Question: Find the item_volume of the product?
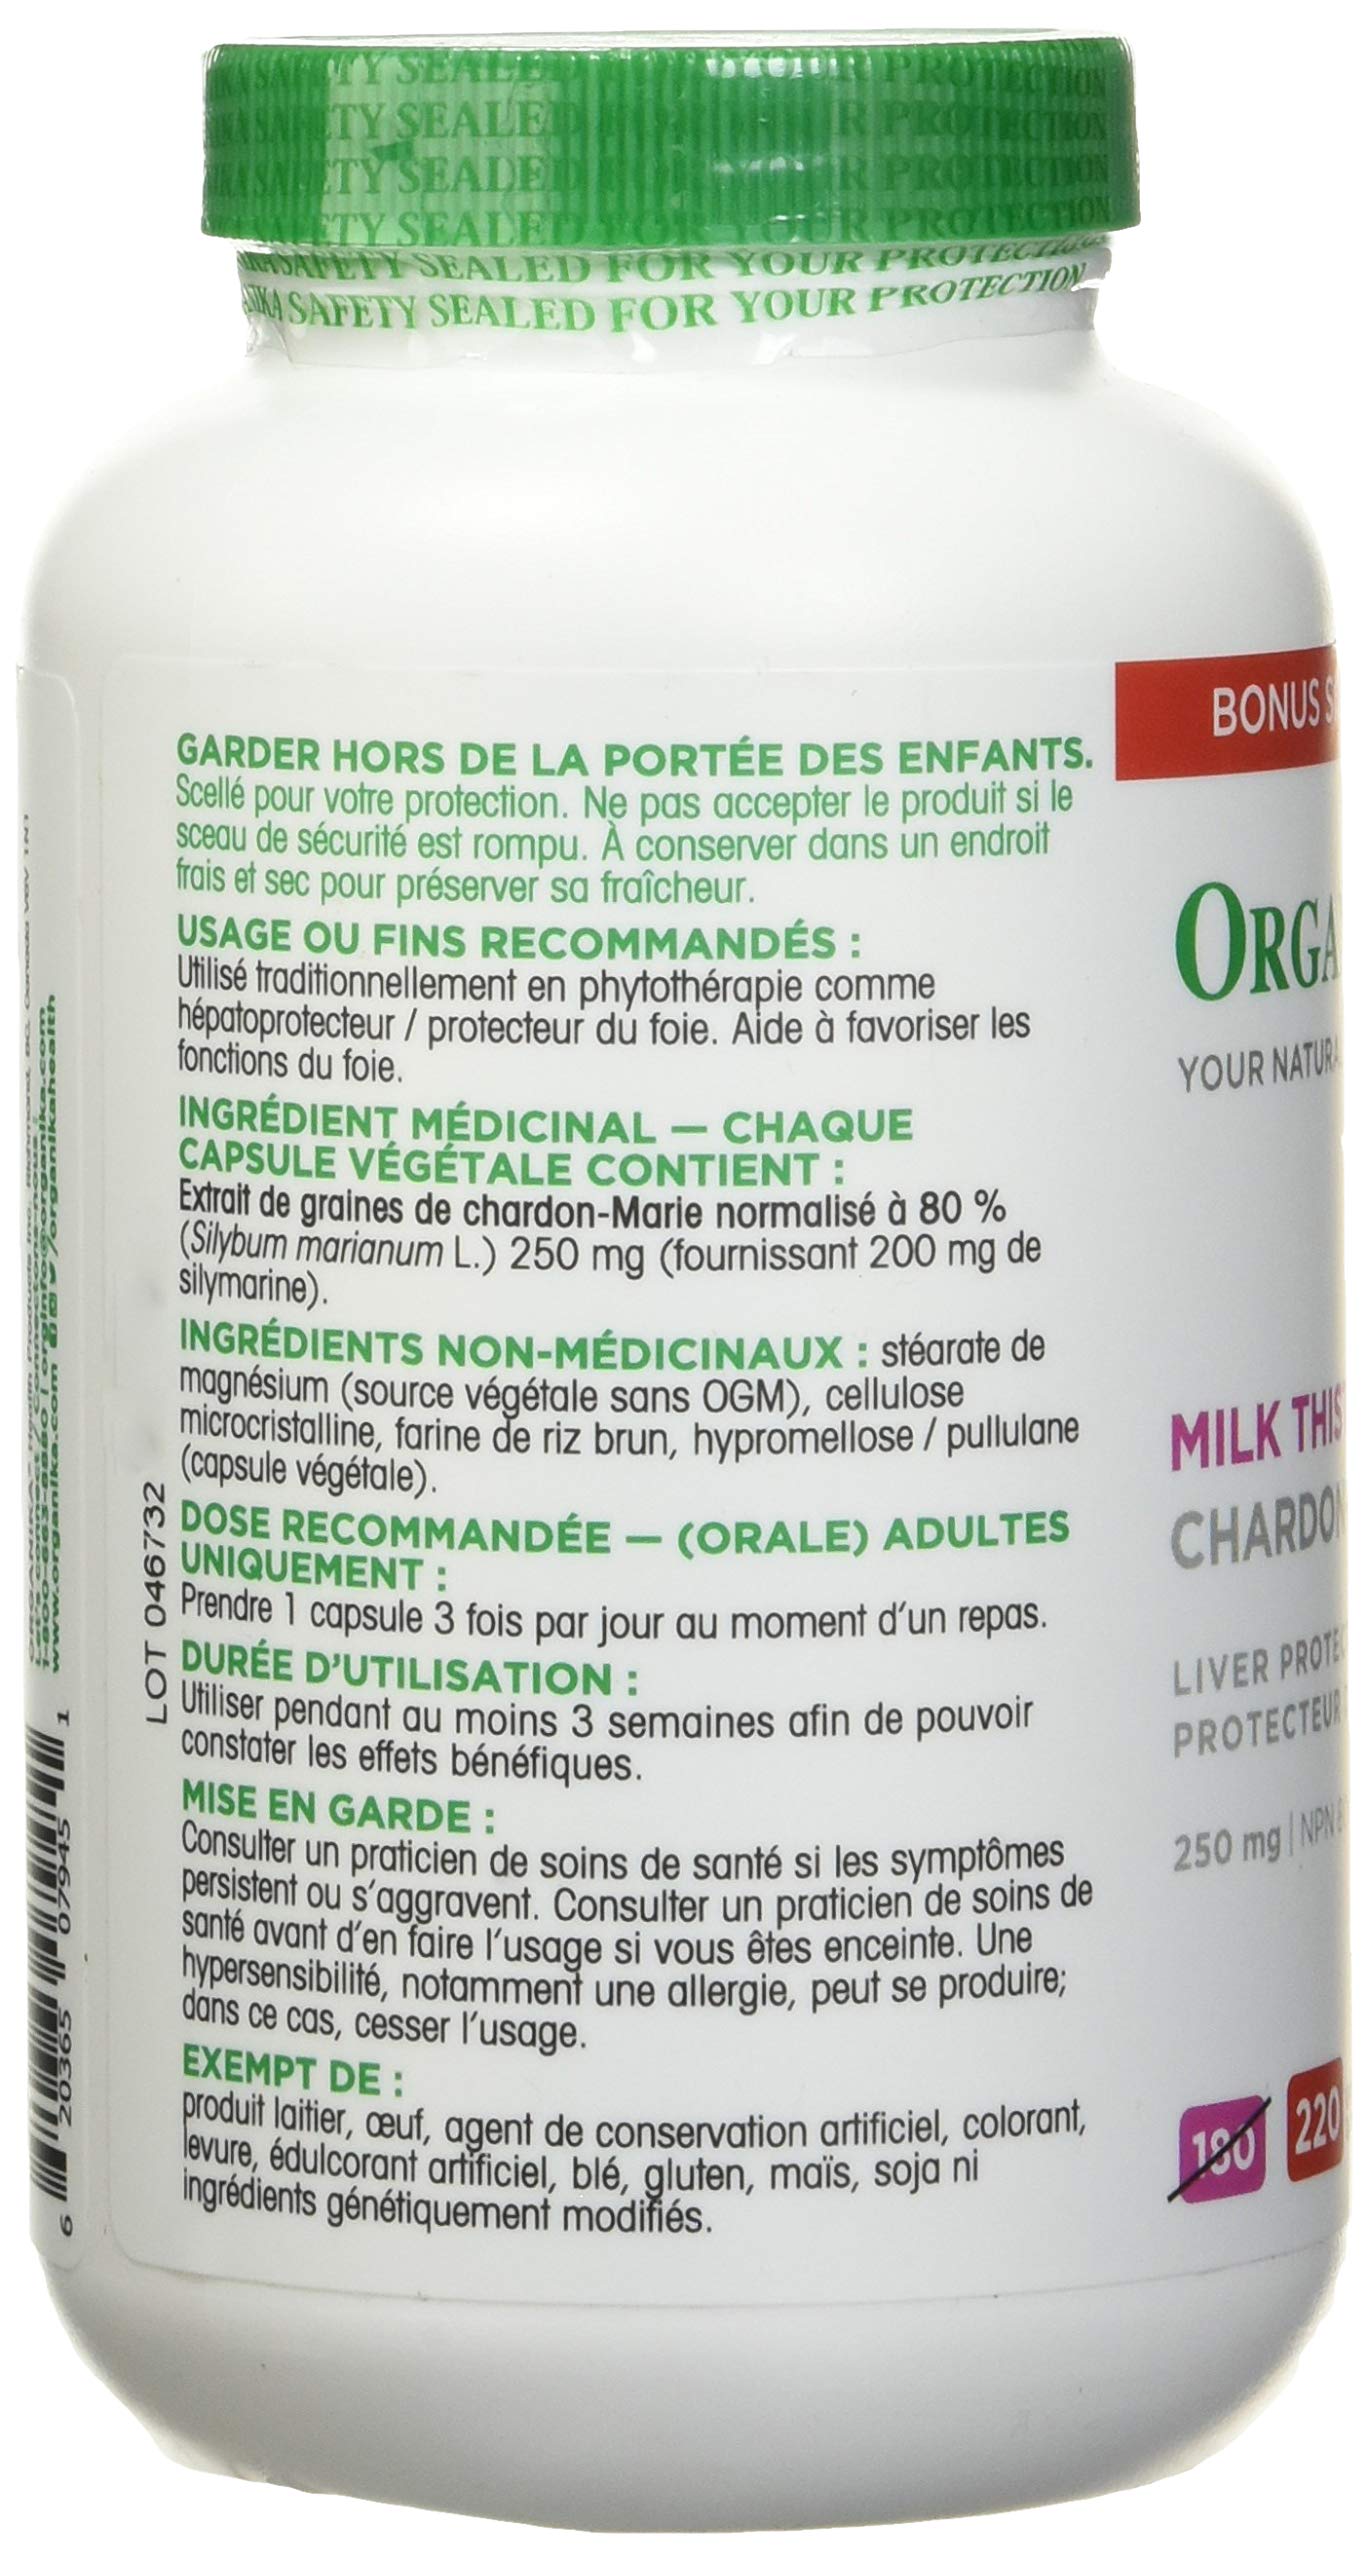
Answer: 250.0 litre